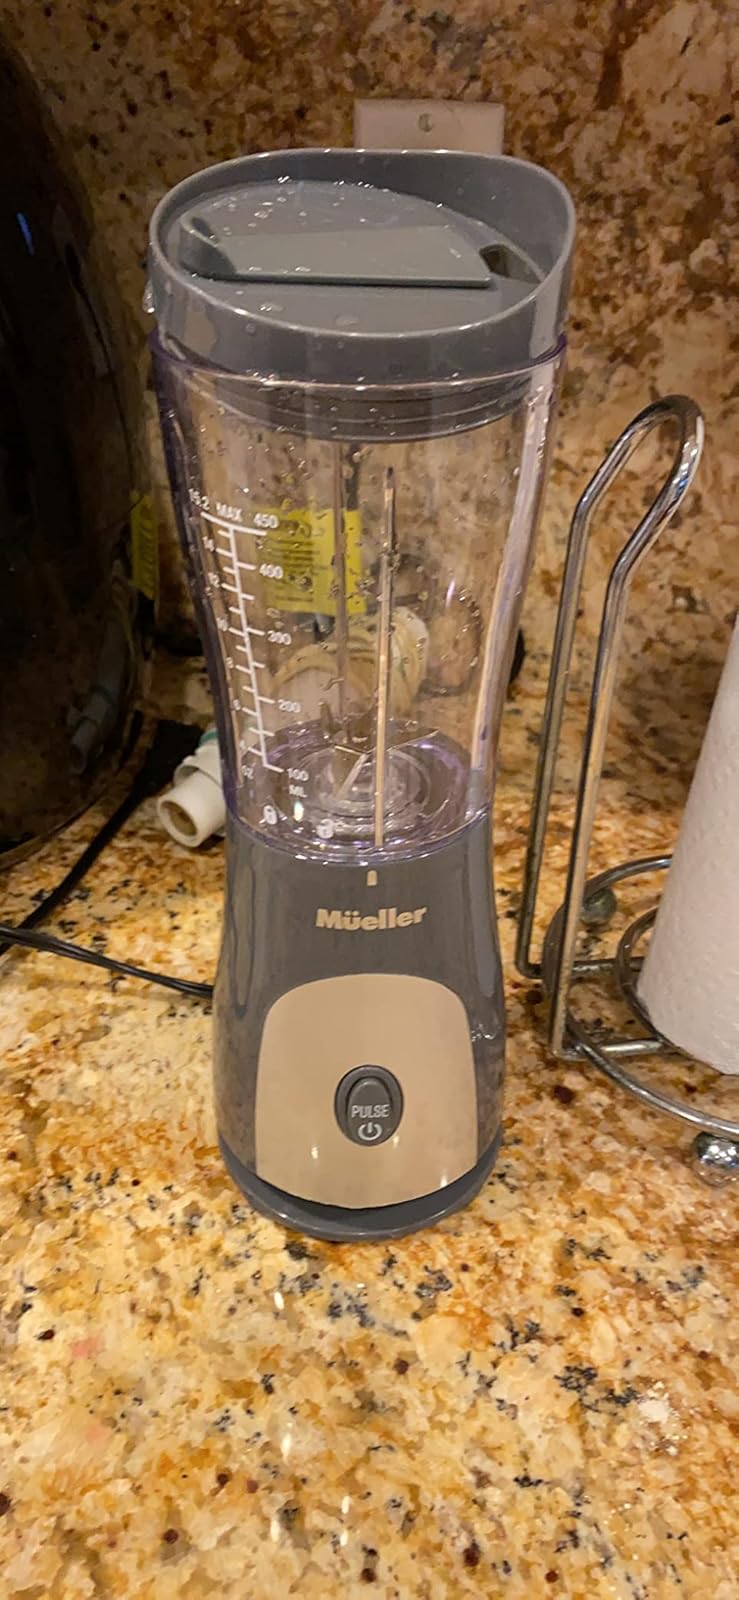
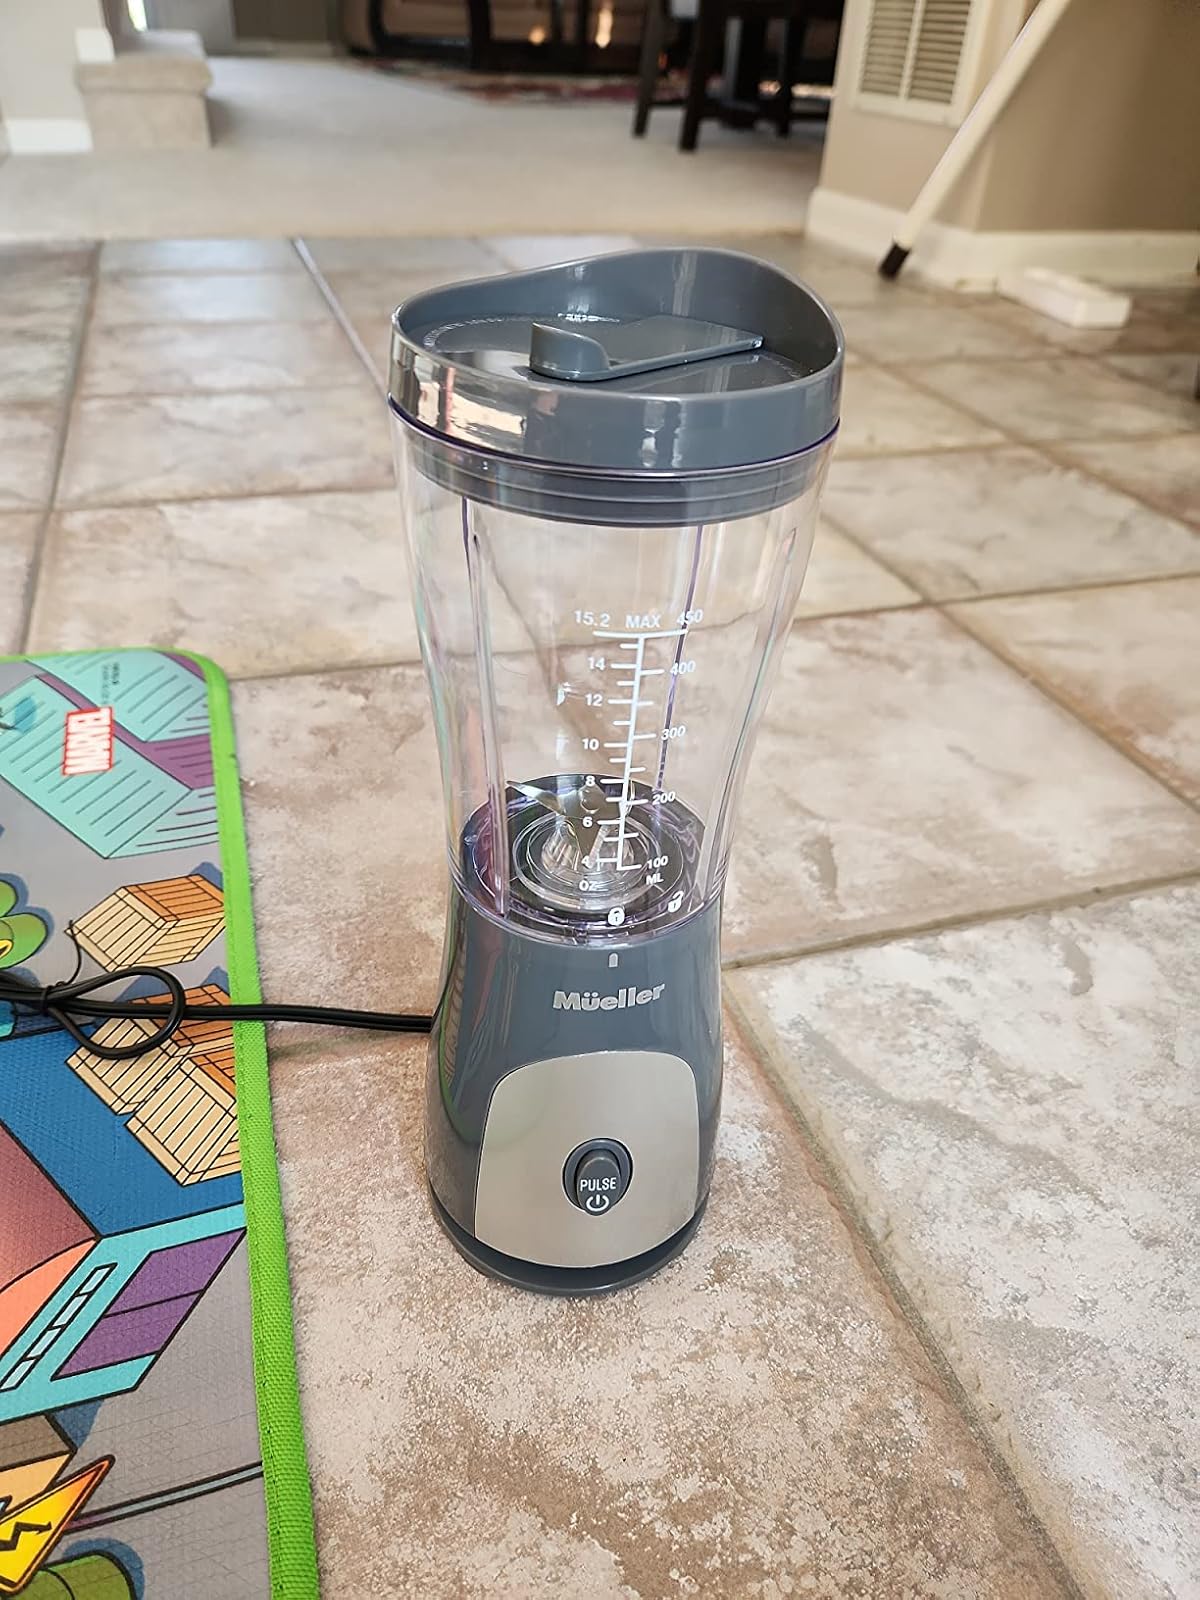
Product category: items_blender
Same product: yes